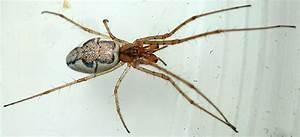
spider